Henry U. Johnson

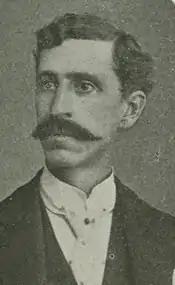
Johnson in 1896

Henry Underwood Johnson (October 28, 1850 – June 4, 1939) was an American lawyer and politician who served four terms as a U.S. Representative from Indiana from 1891 to 1899.